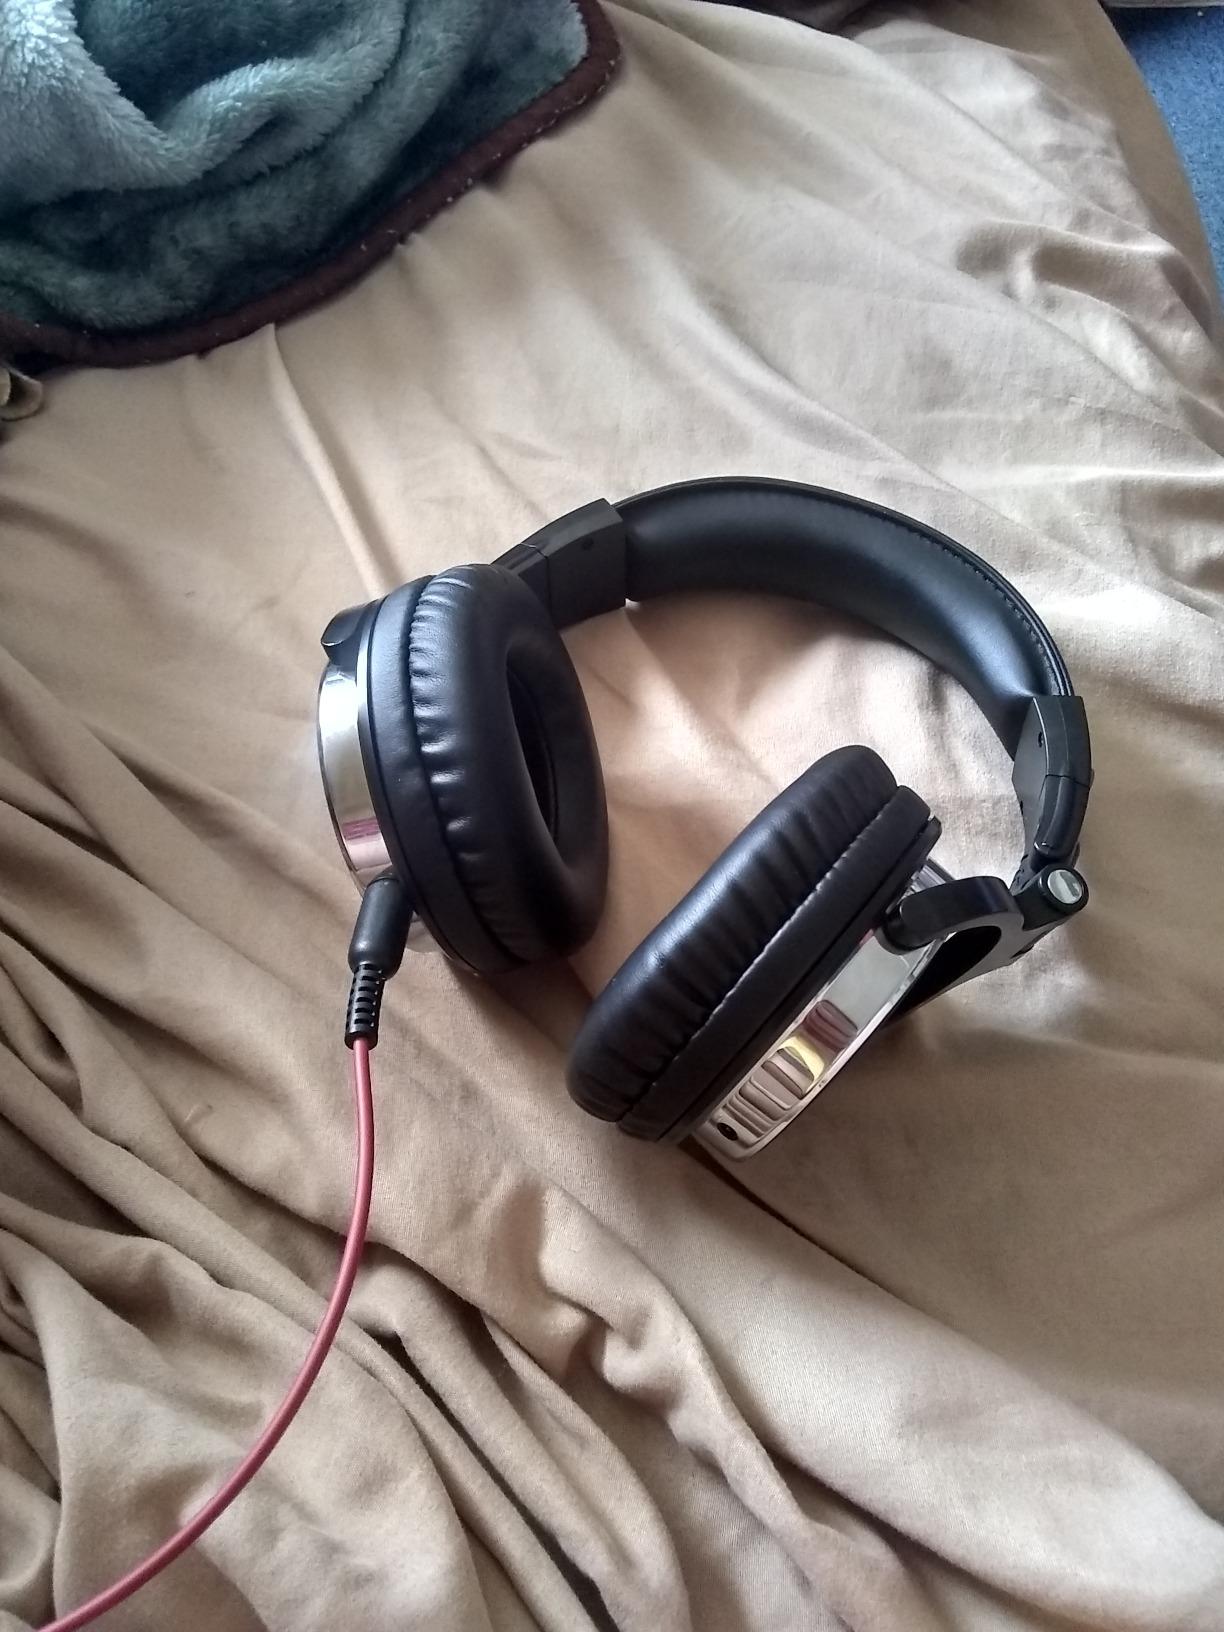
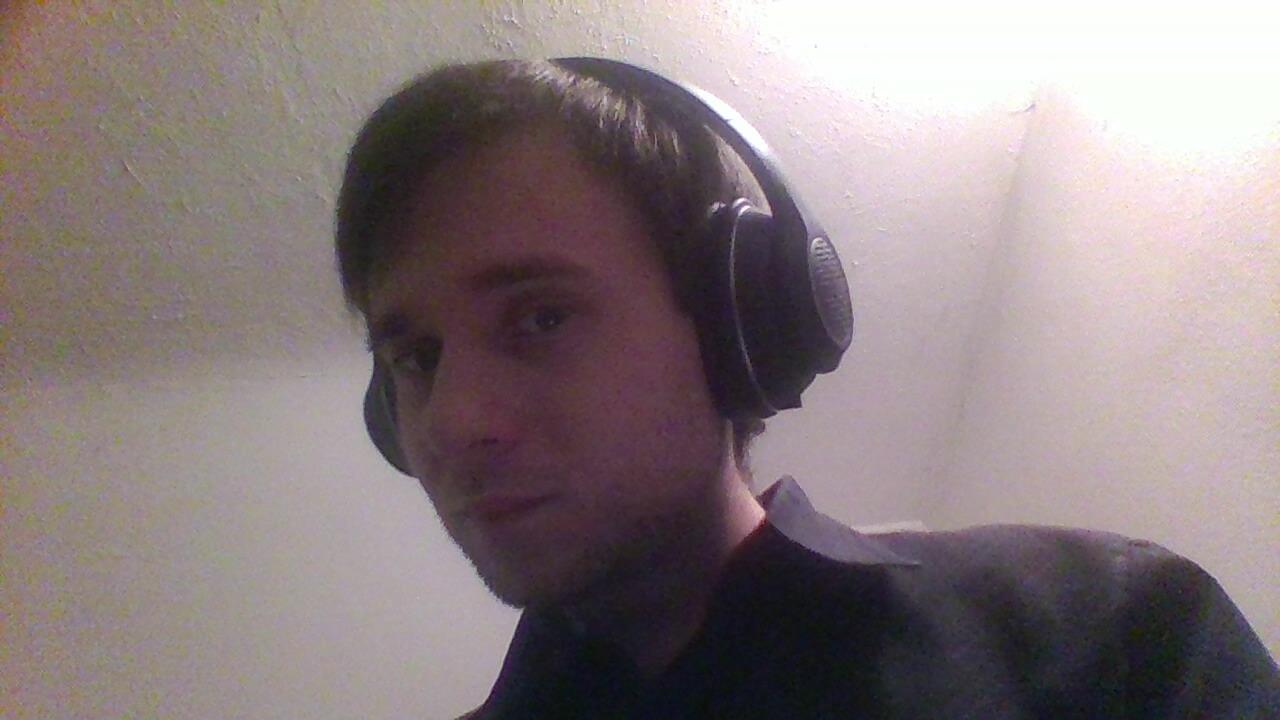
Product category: headphones
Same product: no